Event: Nepal Earthquake
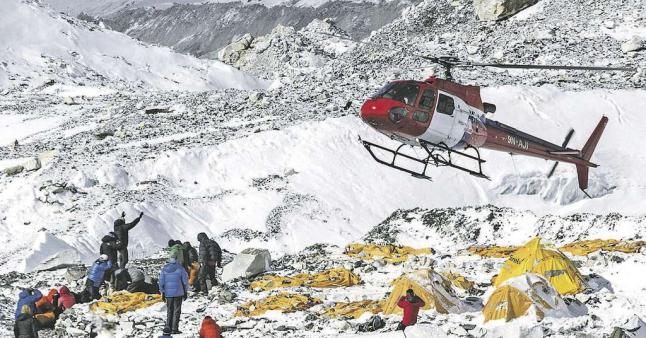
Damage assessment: damage